Göran Persson

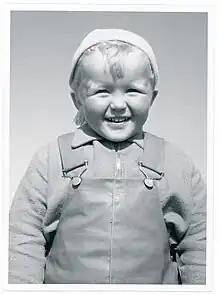
Persson at 5 years old in 1954

Persson was born in Vingåker in Södermanland, Sweden, in a working-class home. He has in recent years revealed that he wanted to become a priest as a young man; however, he applied to the college in Örebro where he took courses in social science (main sociology). He completed 80 college credits (120 ECTS credits) in the subject before he left the college in 1971 without graduating. As the college later received credentials as a full university, the renamed Örebro University gave him an honorary Ph.D. in medicine in February 2005, an award that provoked some controversy.